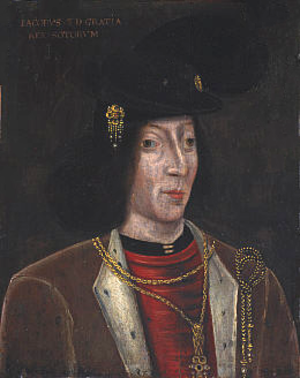
Jacques III, né le 10 juillet 1451 ou en mai 1452 et mort le 11 juin 1488, fut roi d'Écosse de 1460 à 1488. Il était le fils du roi Jacques II (roi d'Écosse) et de Marie d'Egmont.
Kirkwall est la ville principale et la capitale, depuis l'époque des Vikings, de l'archipel des Orcades, au nord de l'Écosse.
Le titre de roi des Écossais est porté par les souverains du royaume d'Écosse du haut Moyen Âge jusqu'en 1707.